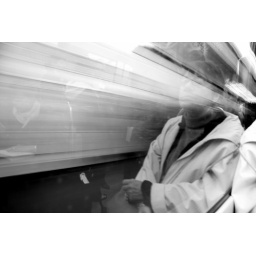
Shot @ Paris in the train. Its the reflection of the person on the window sitting opposite of me!